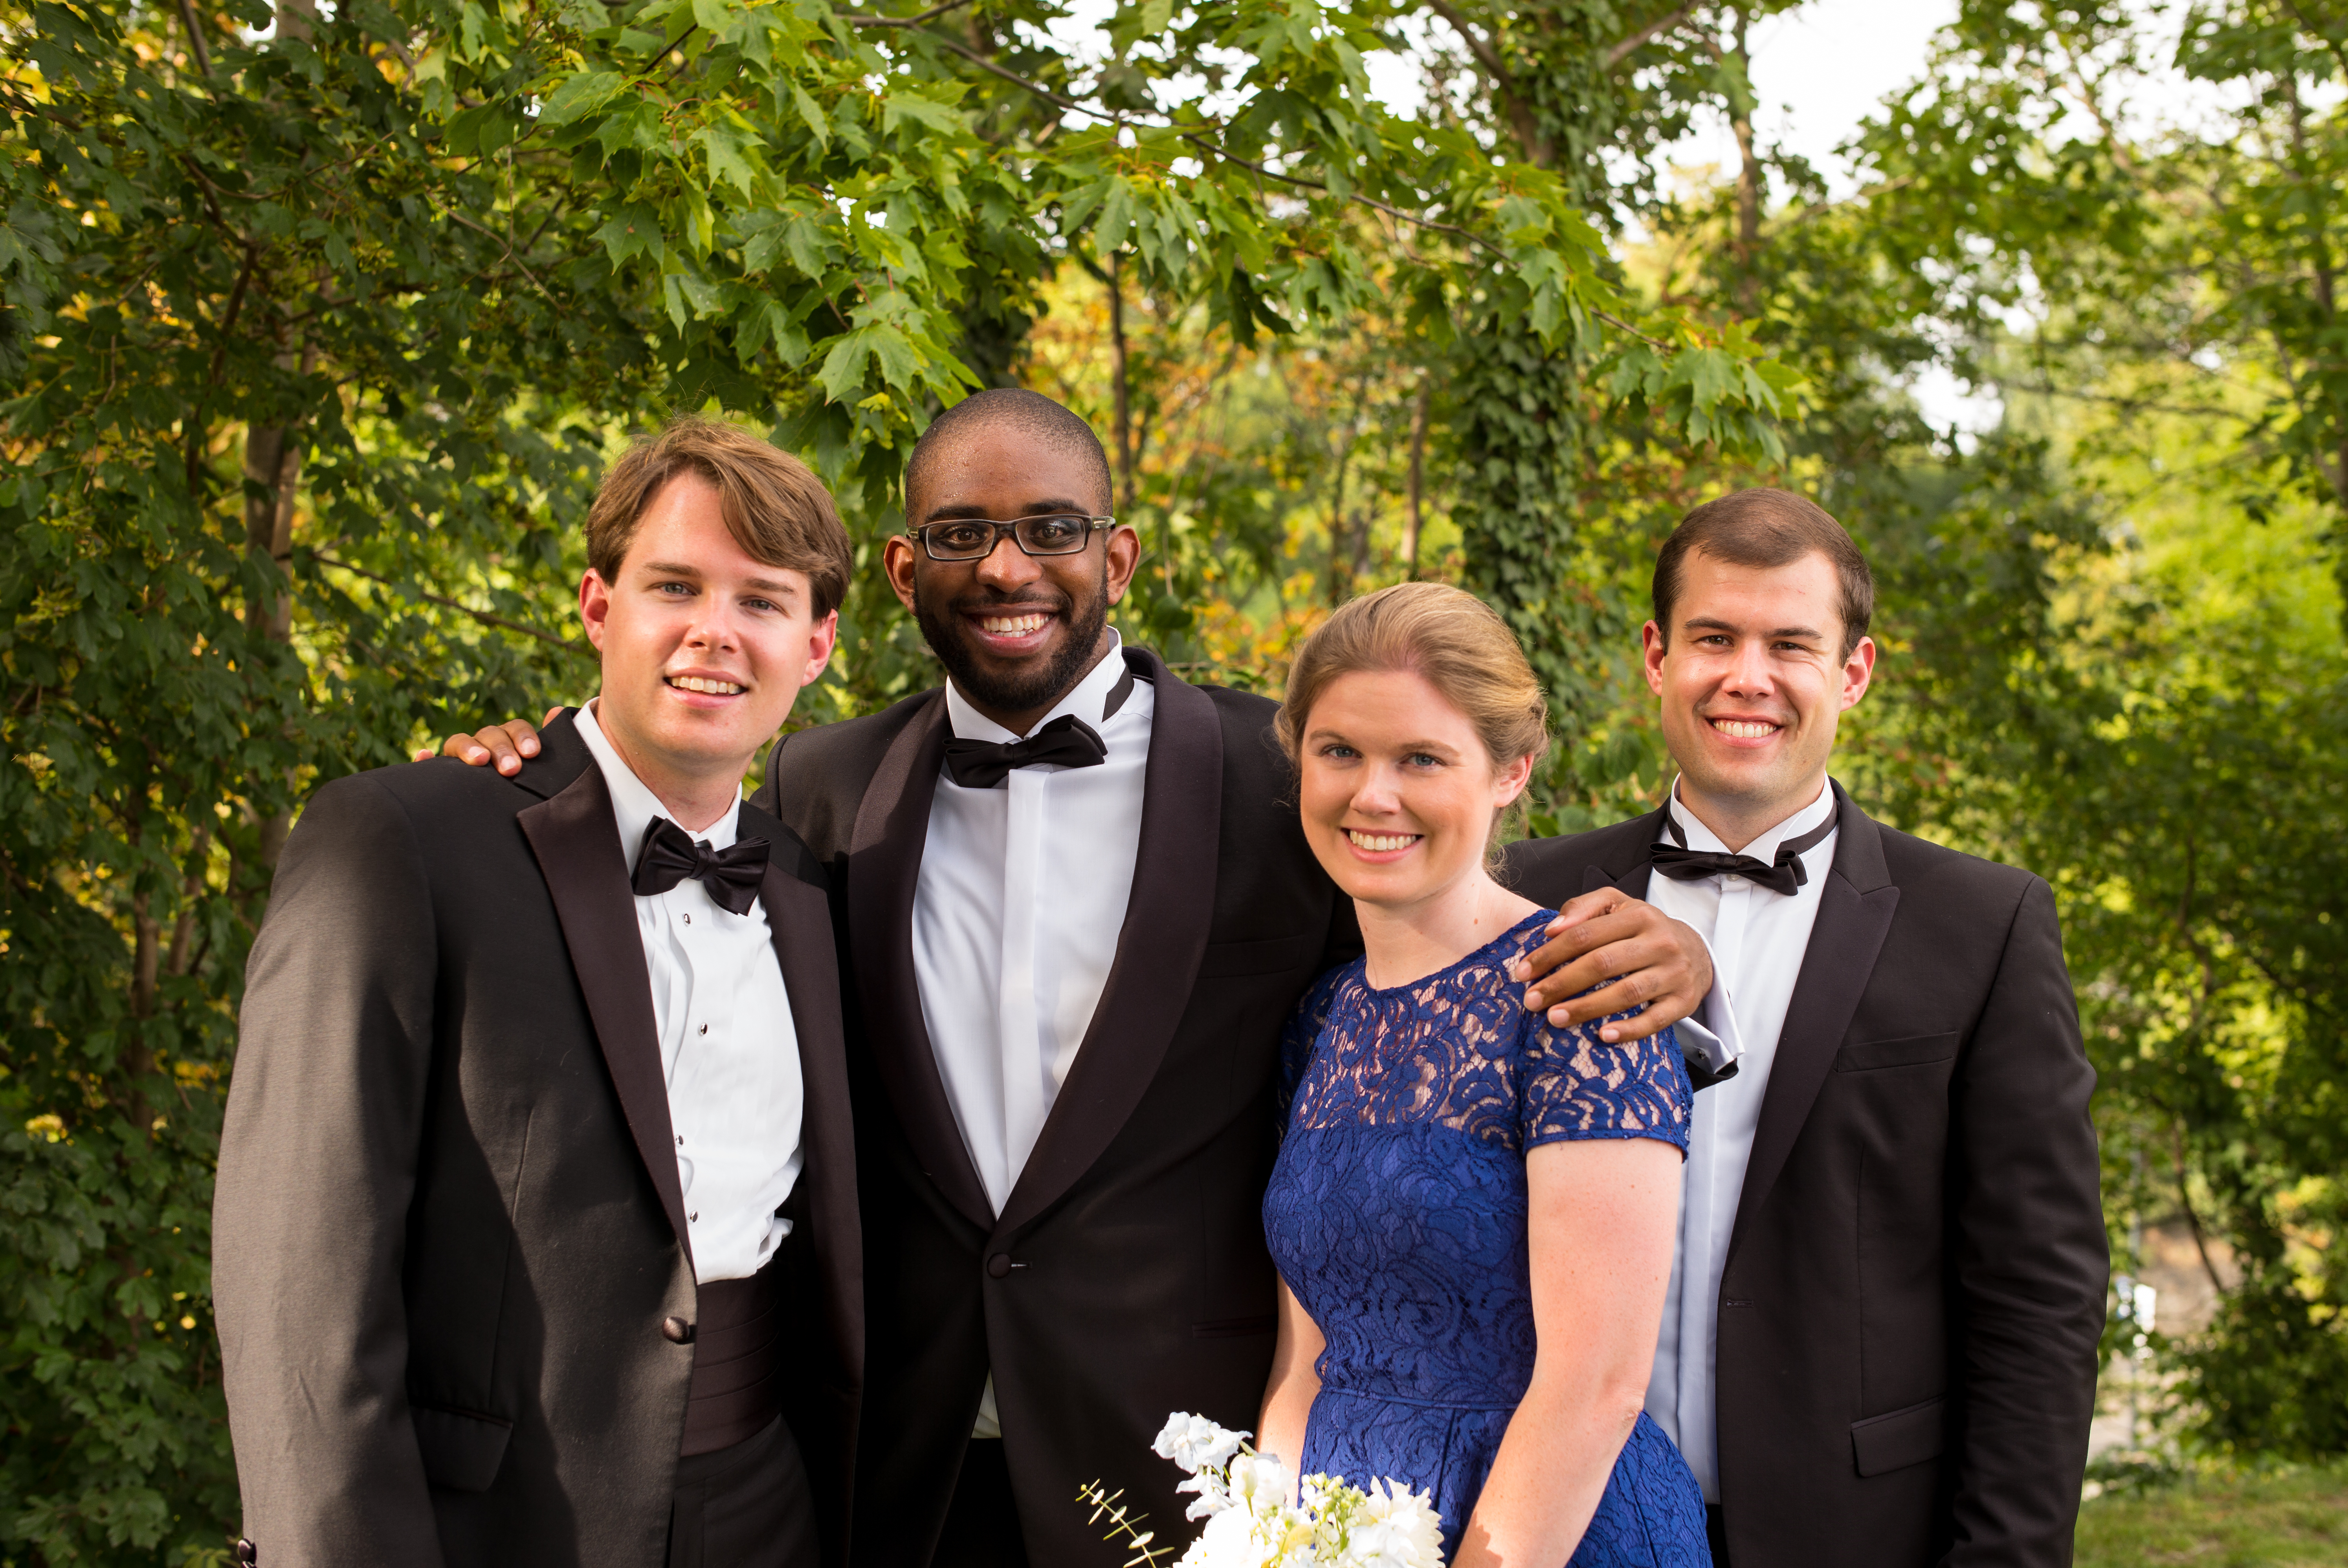
man, people, groom, male, wedding, ceremony, bride